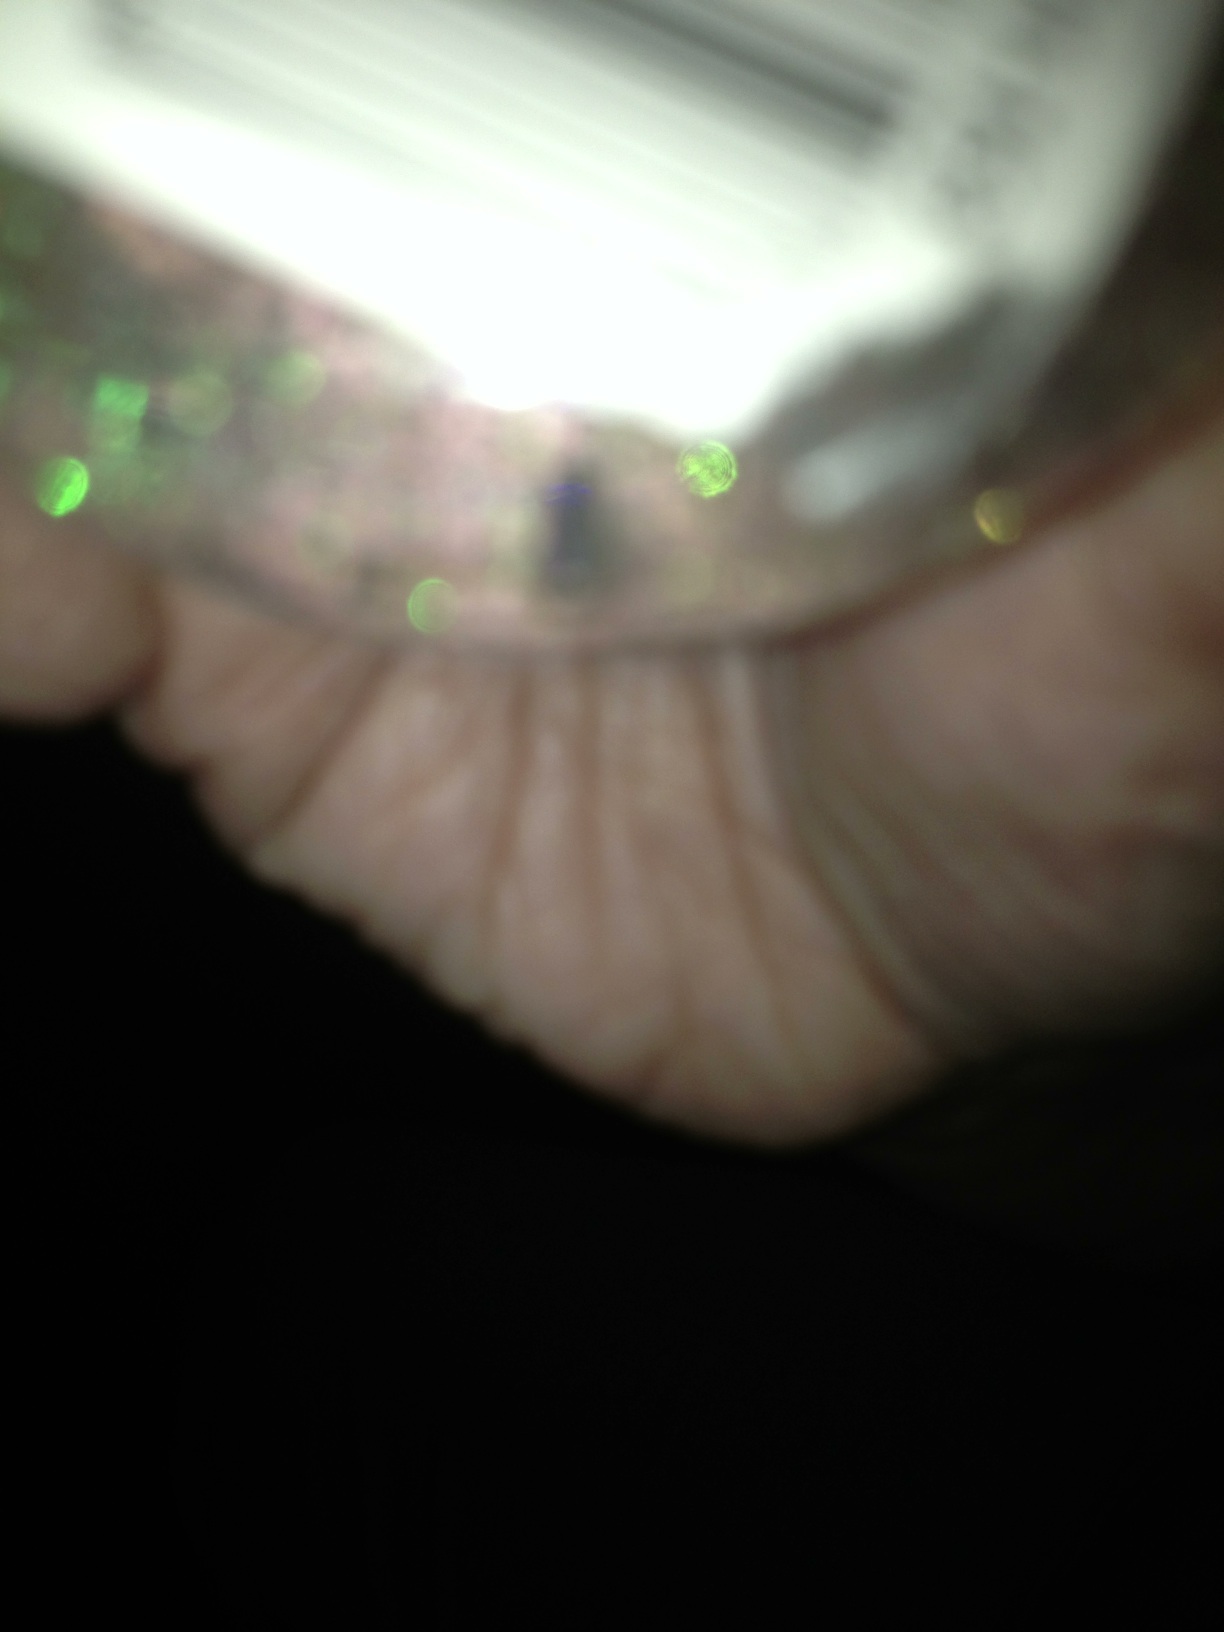Question: Can you tell me the brand and fragrance of this shower gel?
Answer: unanswerable